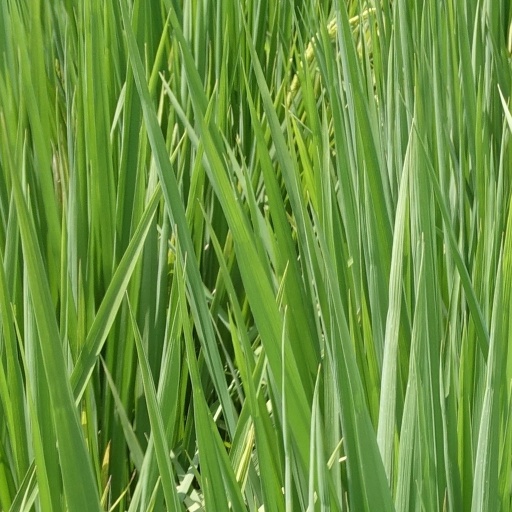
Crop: rice